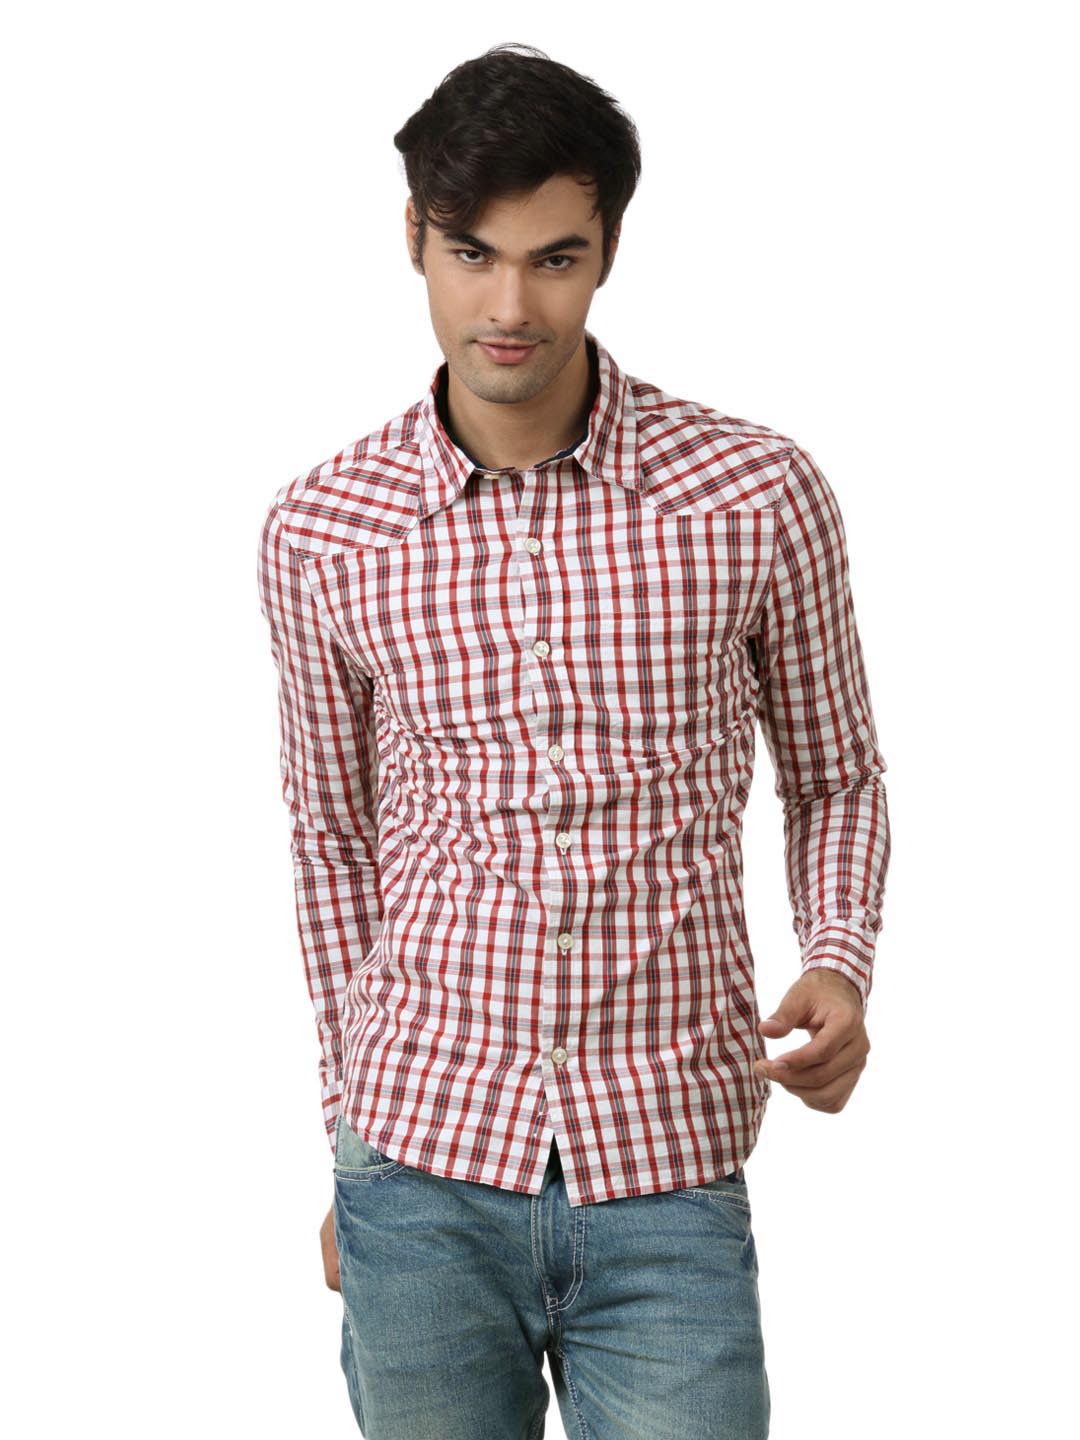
Myntra Men Red Check Shirt
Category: Apparel / Topwear / Shirts
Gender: Men
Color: White
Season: Summer 2012
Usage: Casual